Mineral King

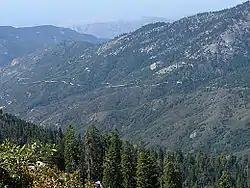

Mineral King is a subalpine glacial valley located in the southern part of Sequoia National Park, in the U.S. state of California. The valley lies at the headwaters of the East Fork of the Kaweah River, which rises at the eastern part of the valley and flows northwest. Accessed by a long and narrow winding road, the valley is mostly popular with backpackers and hikers.